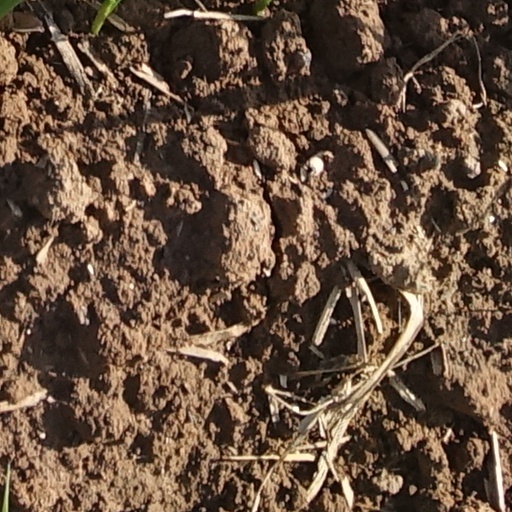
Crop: wheat